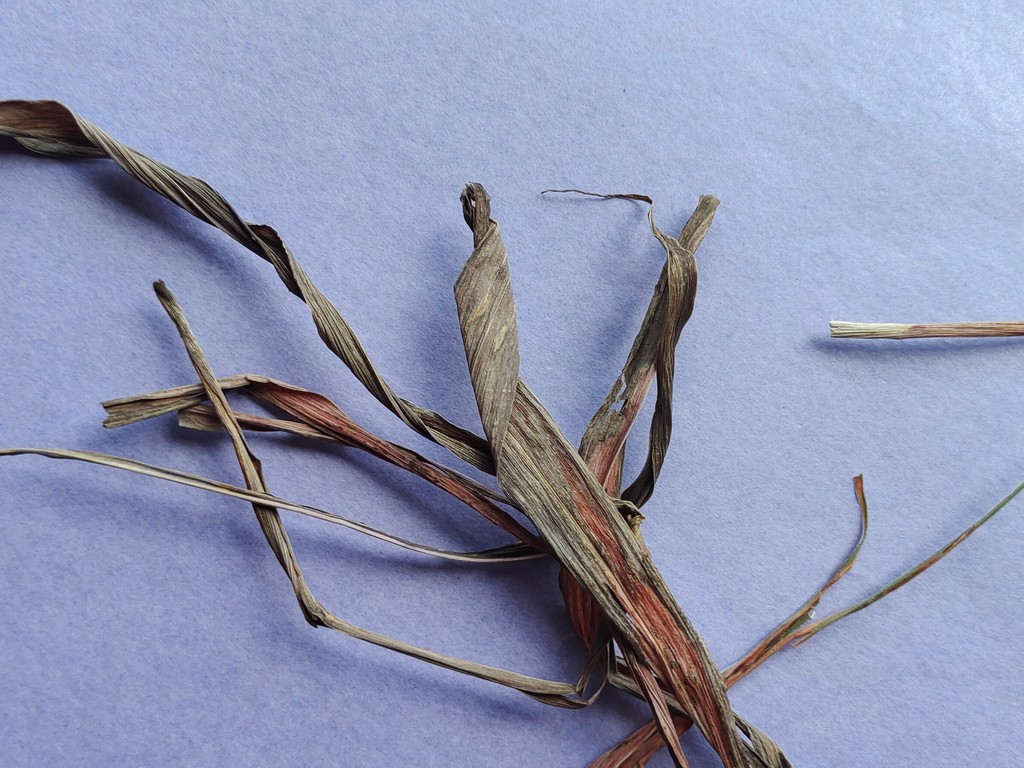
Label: Dried